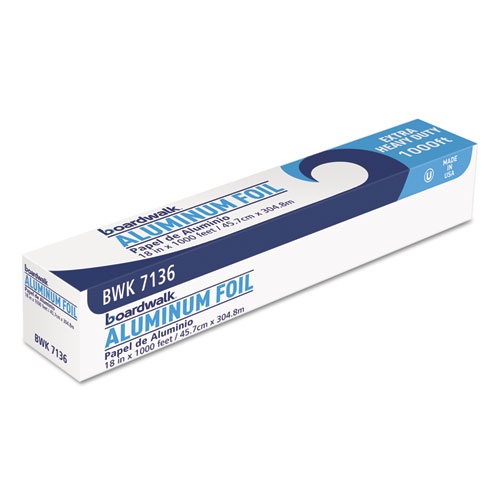
Boardwalk Heavy-duty Aluminum Foil Roll, 18" X 1,000 Ft
Heavy-duty aluminum foil is super-sturdy and strong enough to handle any of your food needs. It is great for baking, freezing or wrapping. Tough and durable with standard cutting edge. Material(s): Aluminum Foil; Length: 1,000 ft; Width: 18"; Packing Type: Box. Note: This is a non-returnable item.
Brand: Boardwalk®
Category: Home & Garden > Kitchen & Dining > Food Storage > Food Wraps > Foil